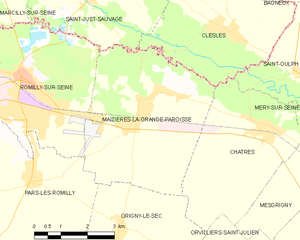
Carte des communes françaises: Maizières-la-Grande-Paroisse